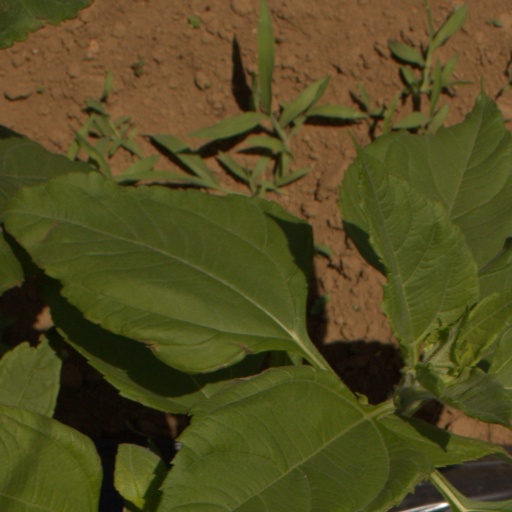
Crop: Jerusalem artichoke